Jean-Bédel Bokassa

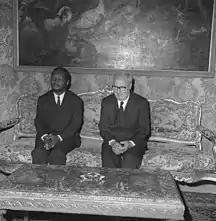
Bokassa and Giuseppe Saragat in 1971

In 1971, Bokassa promoted himself to full general, and on 4 March 1972 declared himself president for life. He survived another coup attempt in December 1974. The following month, on 2 January, he relinquished the position of prime minister to Elisabeth Domitien, who became the first woman to hold the position. He had earlier appointed the CAR's first female government minister, Marie-Josèphe Franck, in February 1970. Over time, Bokassa's domestic and foreign policies became increasingly unpredictable, leading to another assassination attempt at Bangui M'Poko International Airport in February 1976.